Łobżany

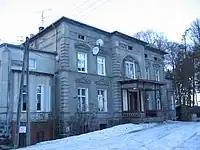
The manor house in Łobżany.

Łobżany is a post-manor farm village which came into existence as a descendant of two manor farms whose land agents were the von Borcke family. The source of the village's name suggests that the village was closely associated with Łobez in the past. The last owner of the tenement until 1945 was Martha von Borcke.